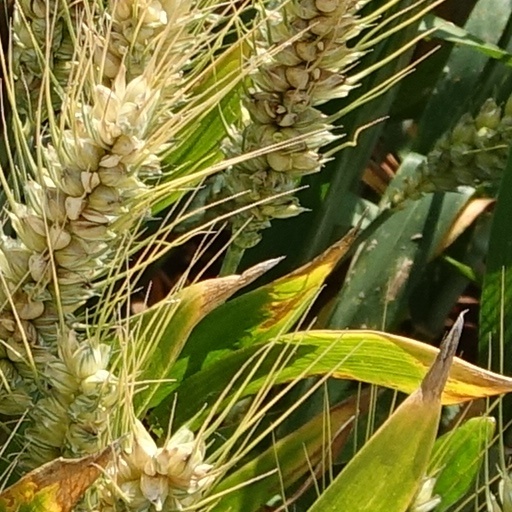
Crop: wheat